William McFarland House

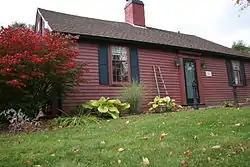

The William McFarland House is an historic house at 525 Salisbury Street in Worcester, Massachusetts. It is a -story wood-frame Cape style structure, with a side-gable roof, central chimney, clapboard siding, and rubblestone foundation. Its main facade is three bays wide, slightly asymmetrical, with a center entrance flanked by pilasters and topped by a modest entablature. Probably built sometime between 1743 and 1759, the house is one of Worcester's oldest surviving structures. It was probably built by William McFarland, Sr., a lieutenant in the American Revolutionary War, and remained in that family for over 100 years.